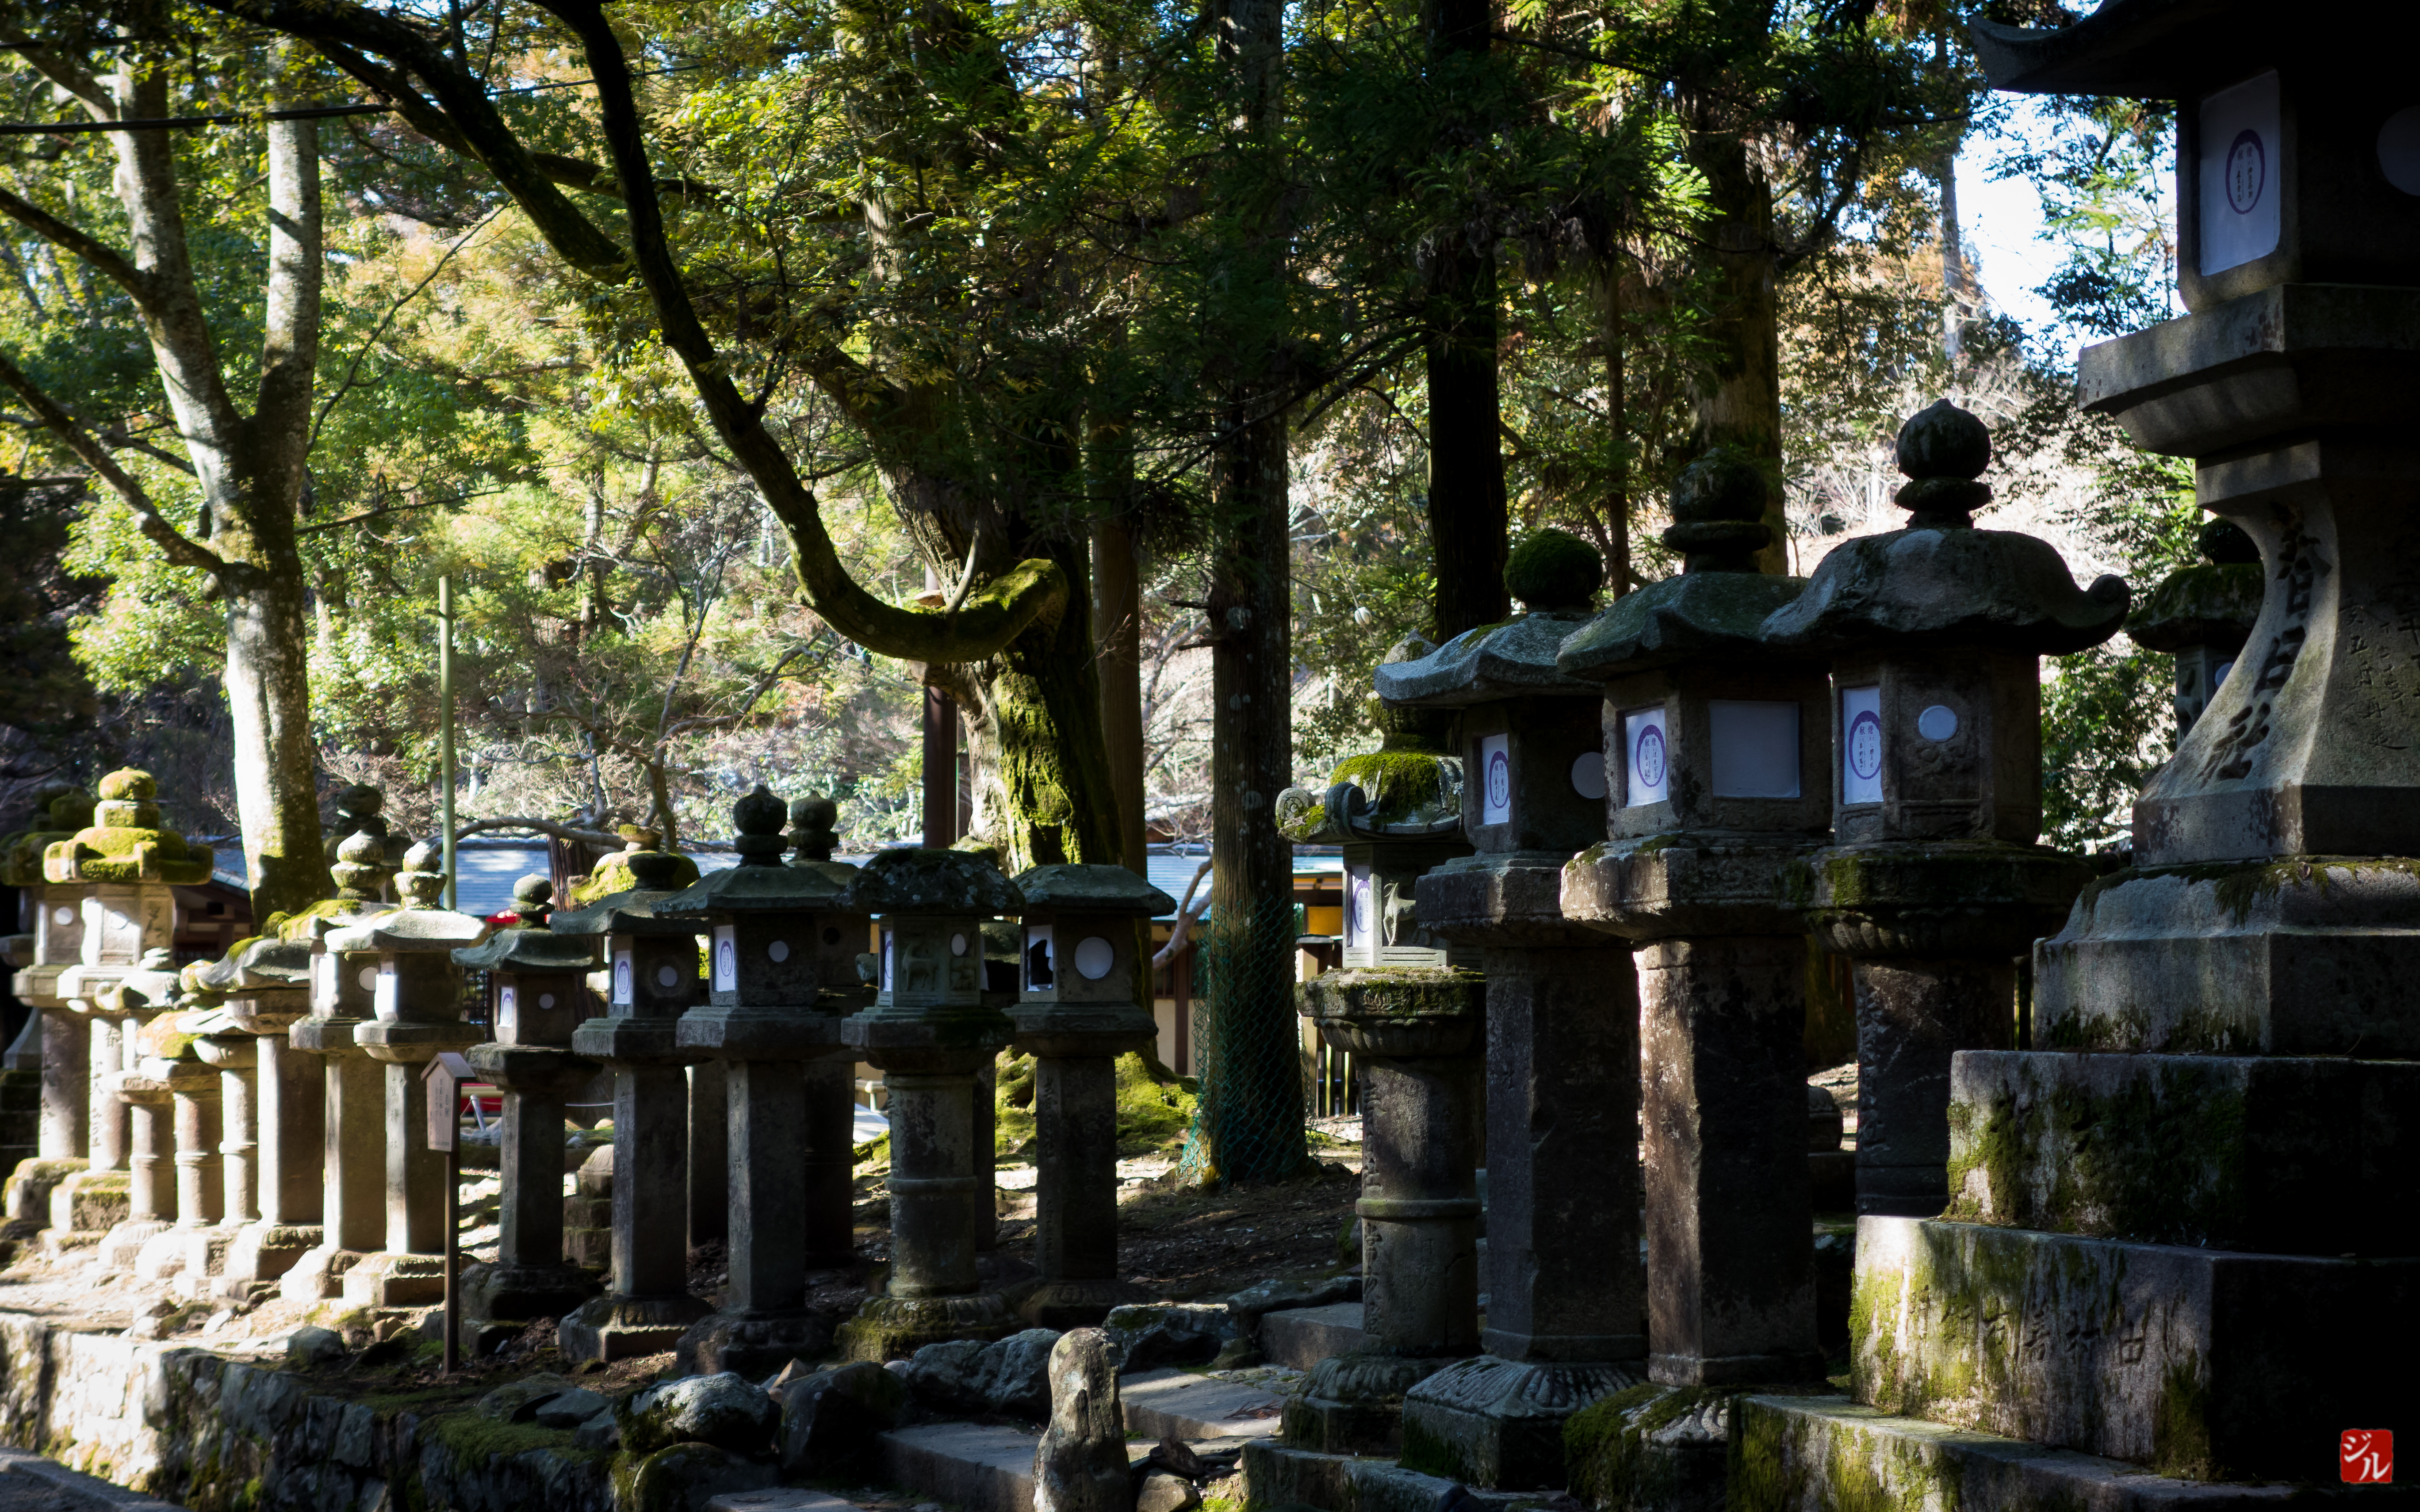
cemetery, tourism, 2013, japon, temple, shrine, ancient history